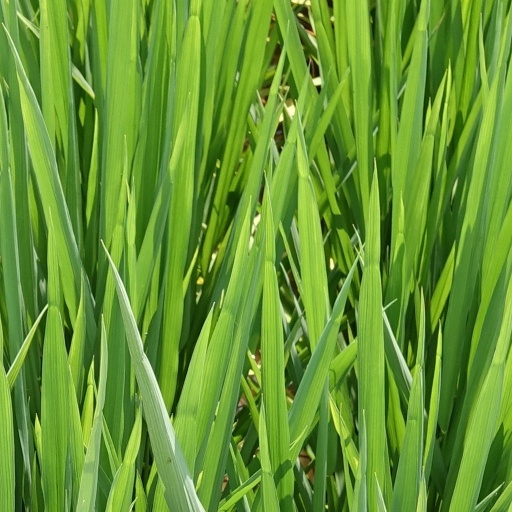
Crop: rice